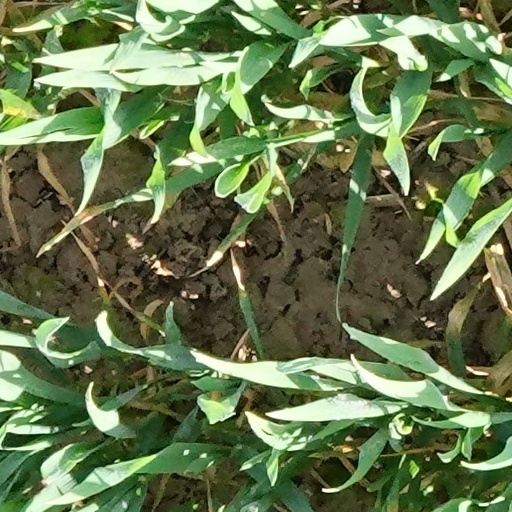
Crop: wheat